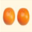
Label: orange